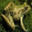
Label: frog